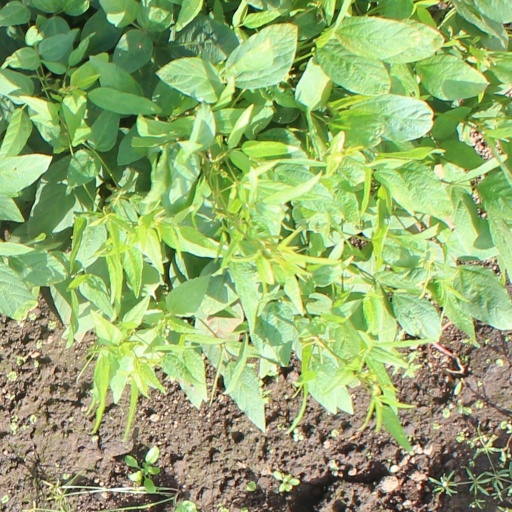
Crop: soybean